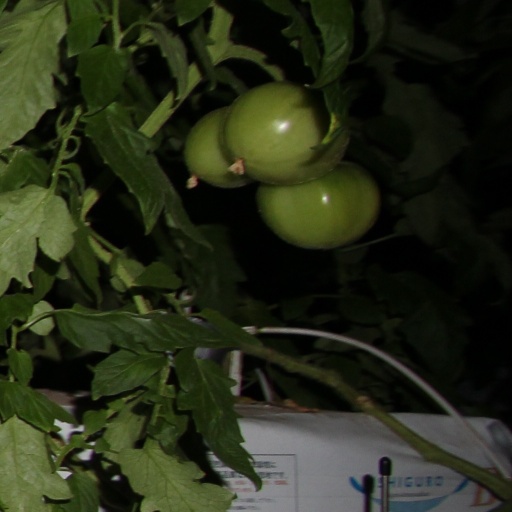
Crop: tomato